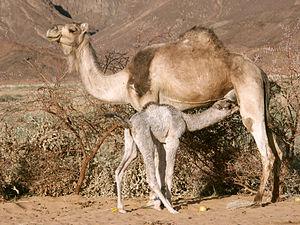
Le lait de chamelle ou lait de dromadaire est le lait produit par les femelles camélidés pour nourrir leurs petits.
La sélection sexuelle constitue l'un des deux mécanismes de la sélection naturelle, celui qui est lié à la « lutte pour la reproduction », distincte et complémentaire de la « lutte pour la survie ».
La variole des camélidés est une maladie virale touchant principalement le chameau et le dromadaire et causée par Orthopoxvirus cameli un orthopoxvirus de la sous-famille des chordopoxvirinae. Elle cause des pertes économiques importantes en Afrique, au Moyen-Orient et en Asie.